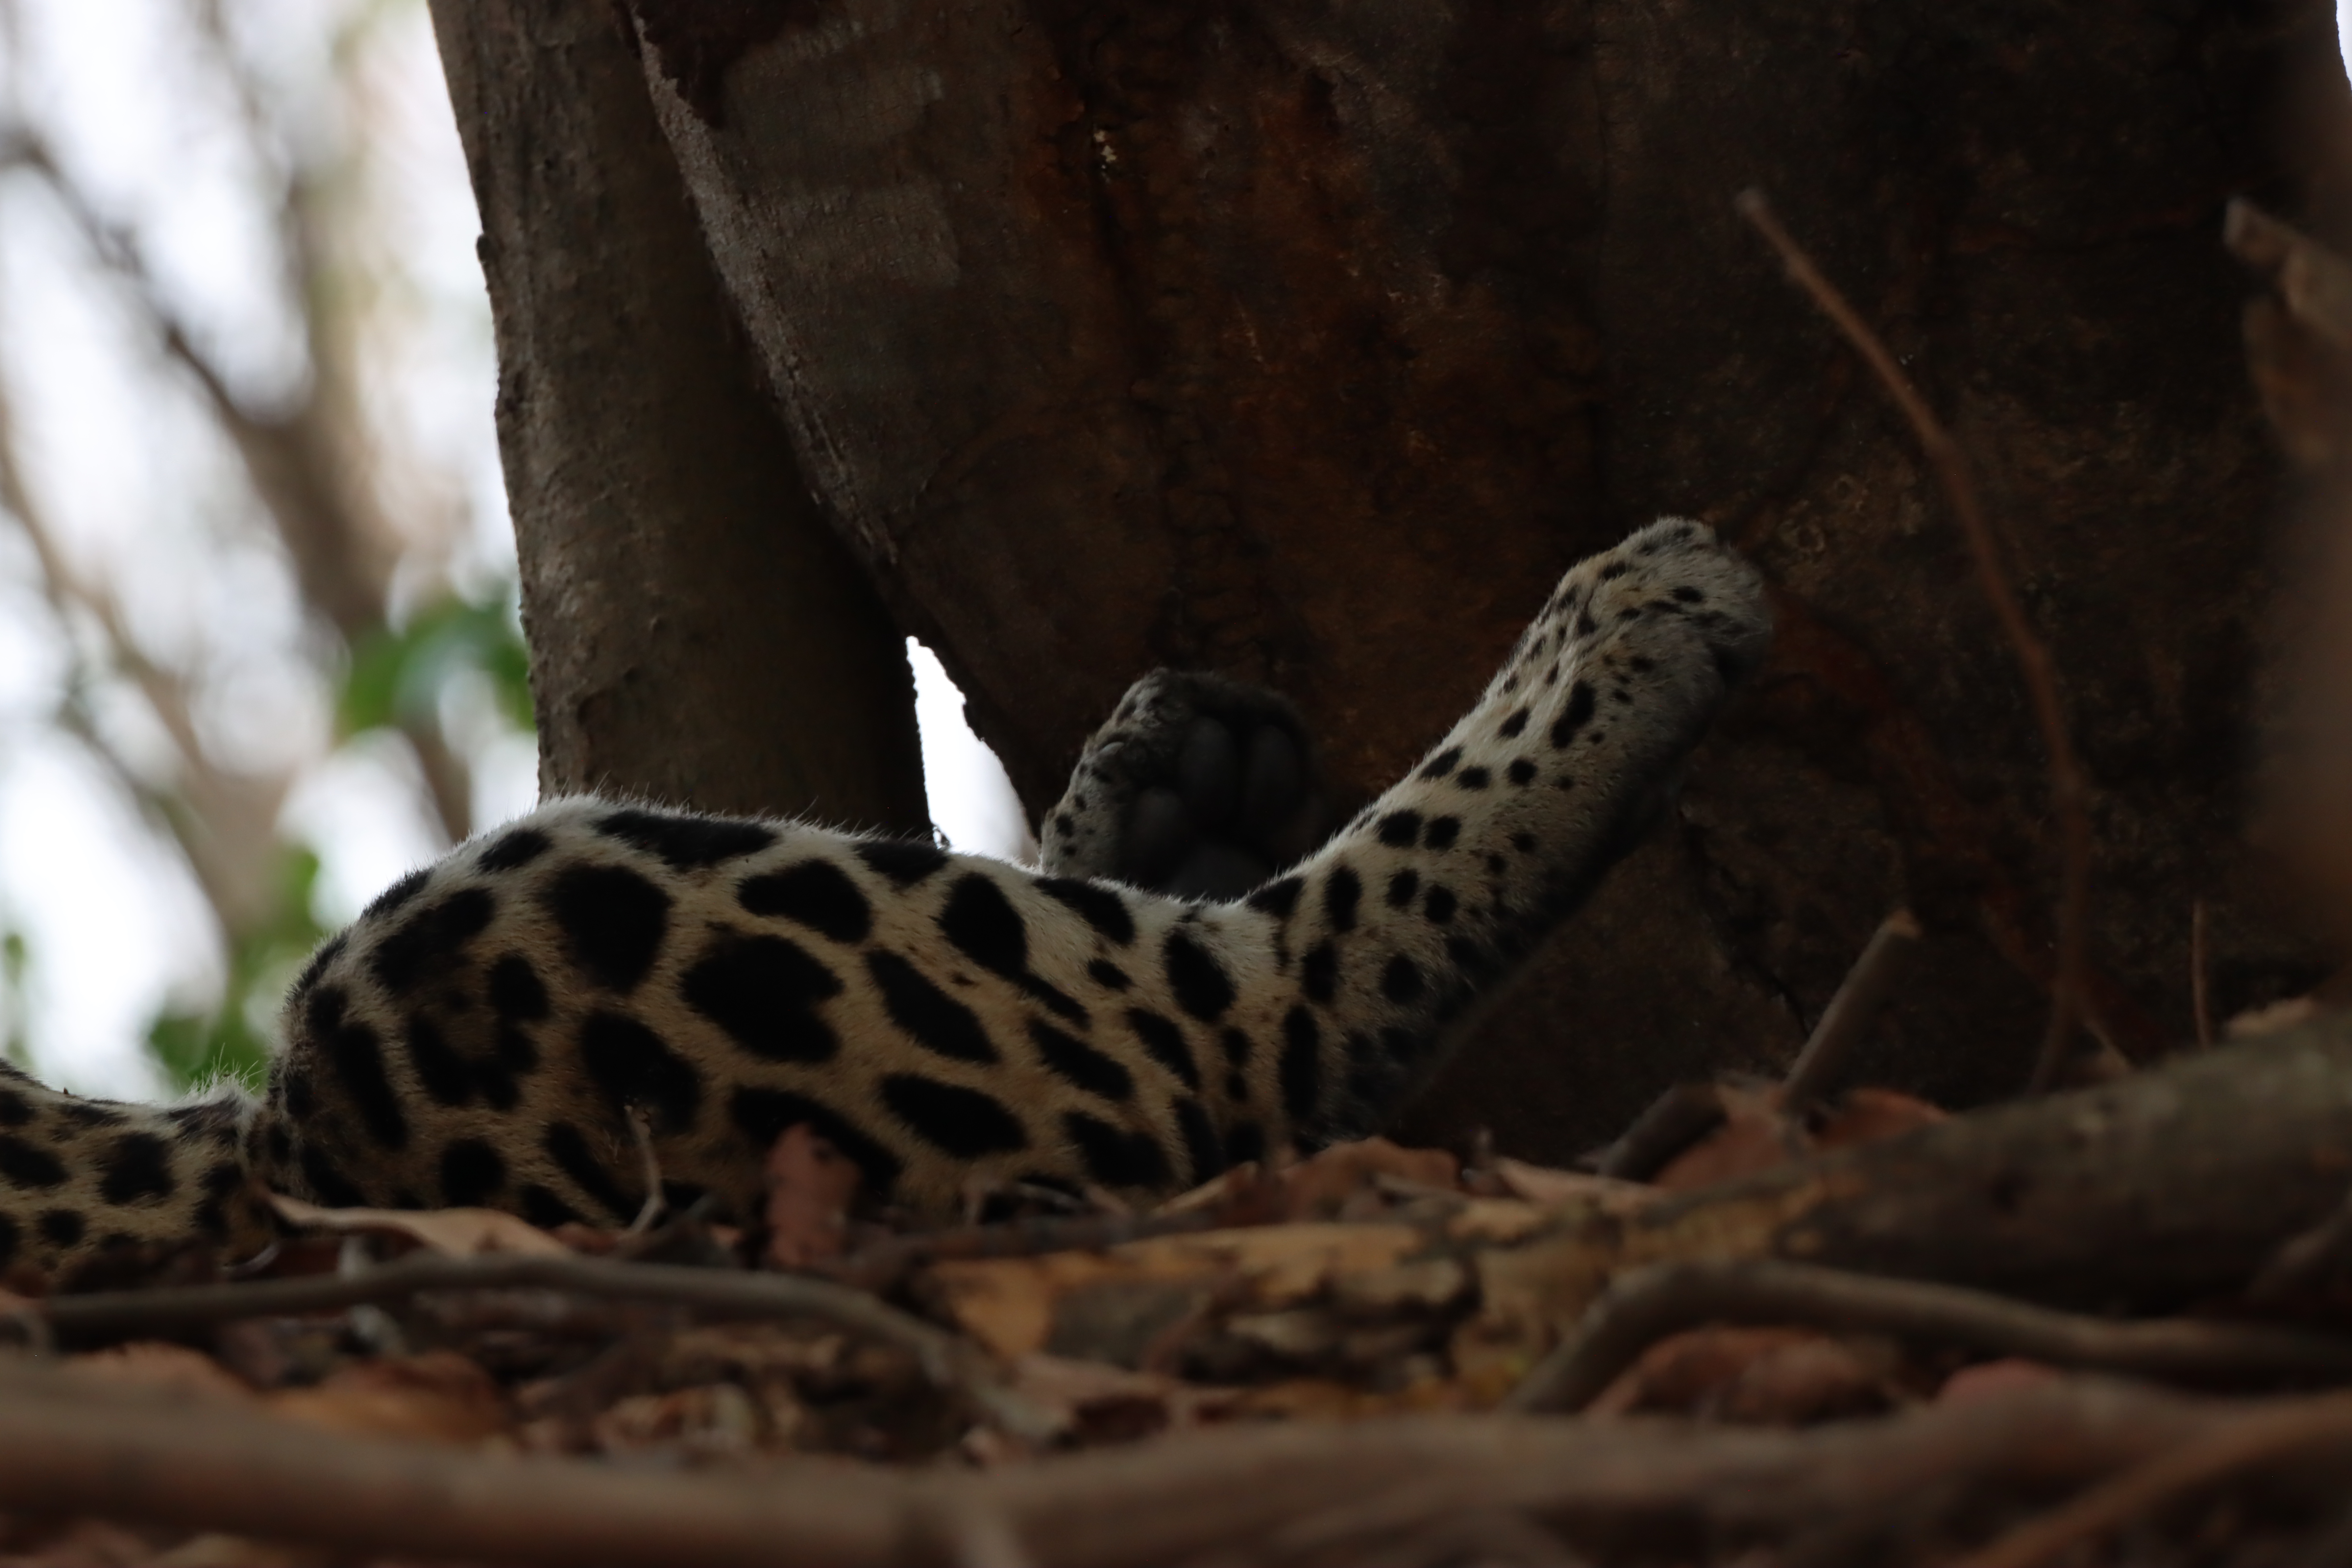
Jaguar: Apeiara